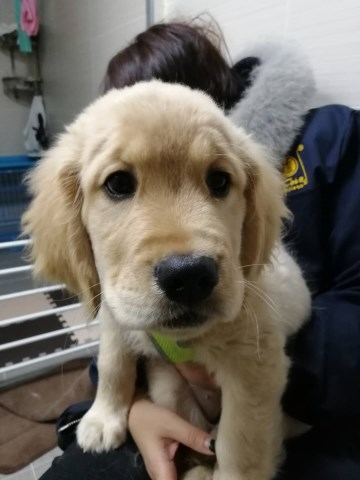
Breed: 5355-n000126-golden_retriever